EID Parry

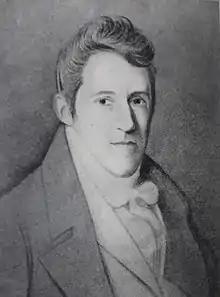
Thomas Parry

EID Parry is one of the oldest business entities of the Indian subcontinent and was originated by Thomas Parry, a Welshman who came to India in the late 1780s. On 17 July 1788, he started a business of banking and piece goods.